Alexander V. Boughner House

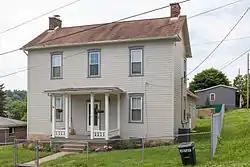
The front of house in June, 2014

Alexander V. Boughner House is a historic home located at Greensboro in Greene County, Pennsylvania. It was built about 1857, and is a -story, three-bay, "I"-plan dwelling in the Greek Revival style. It has a rear kitchen ell. The front facade features a small entry porch with a hipped roof supported by four square columns.